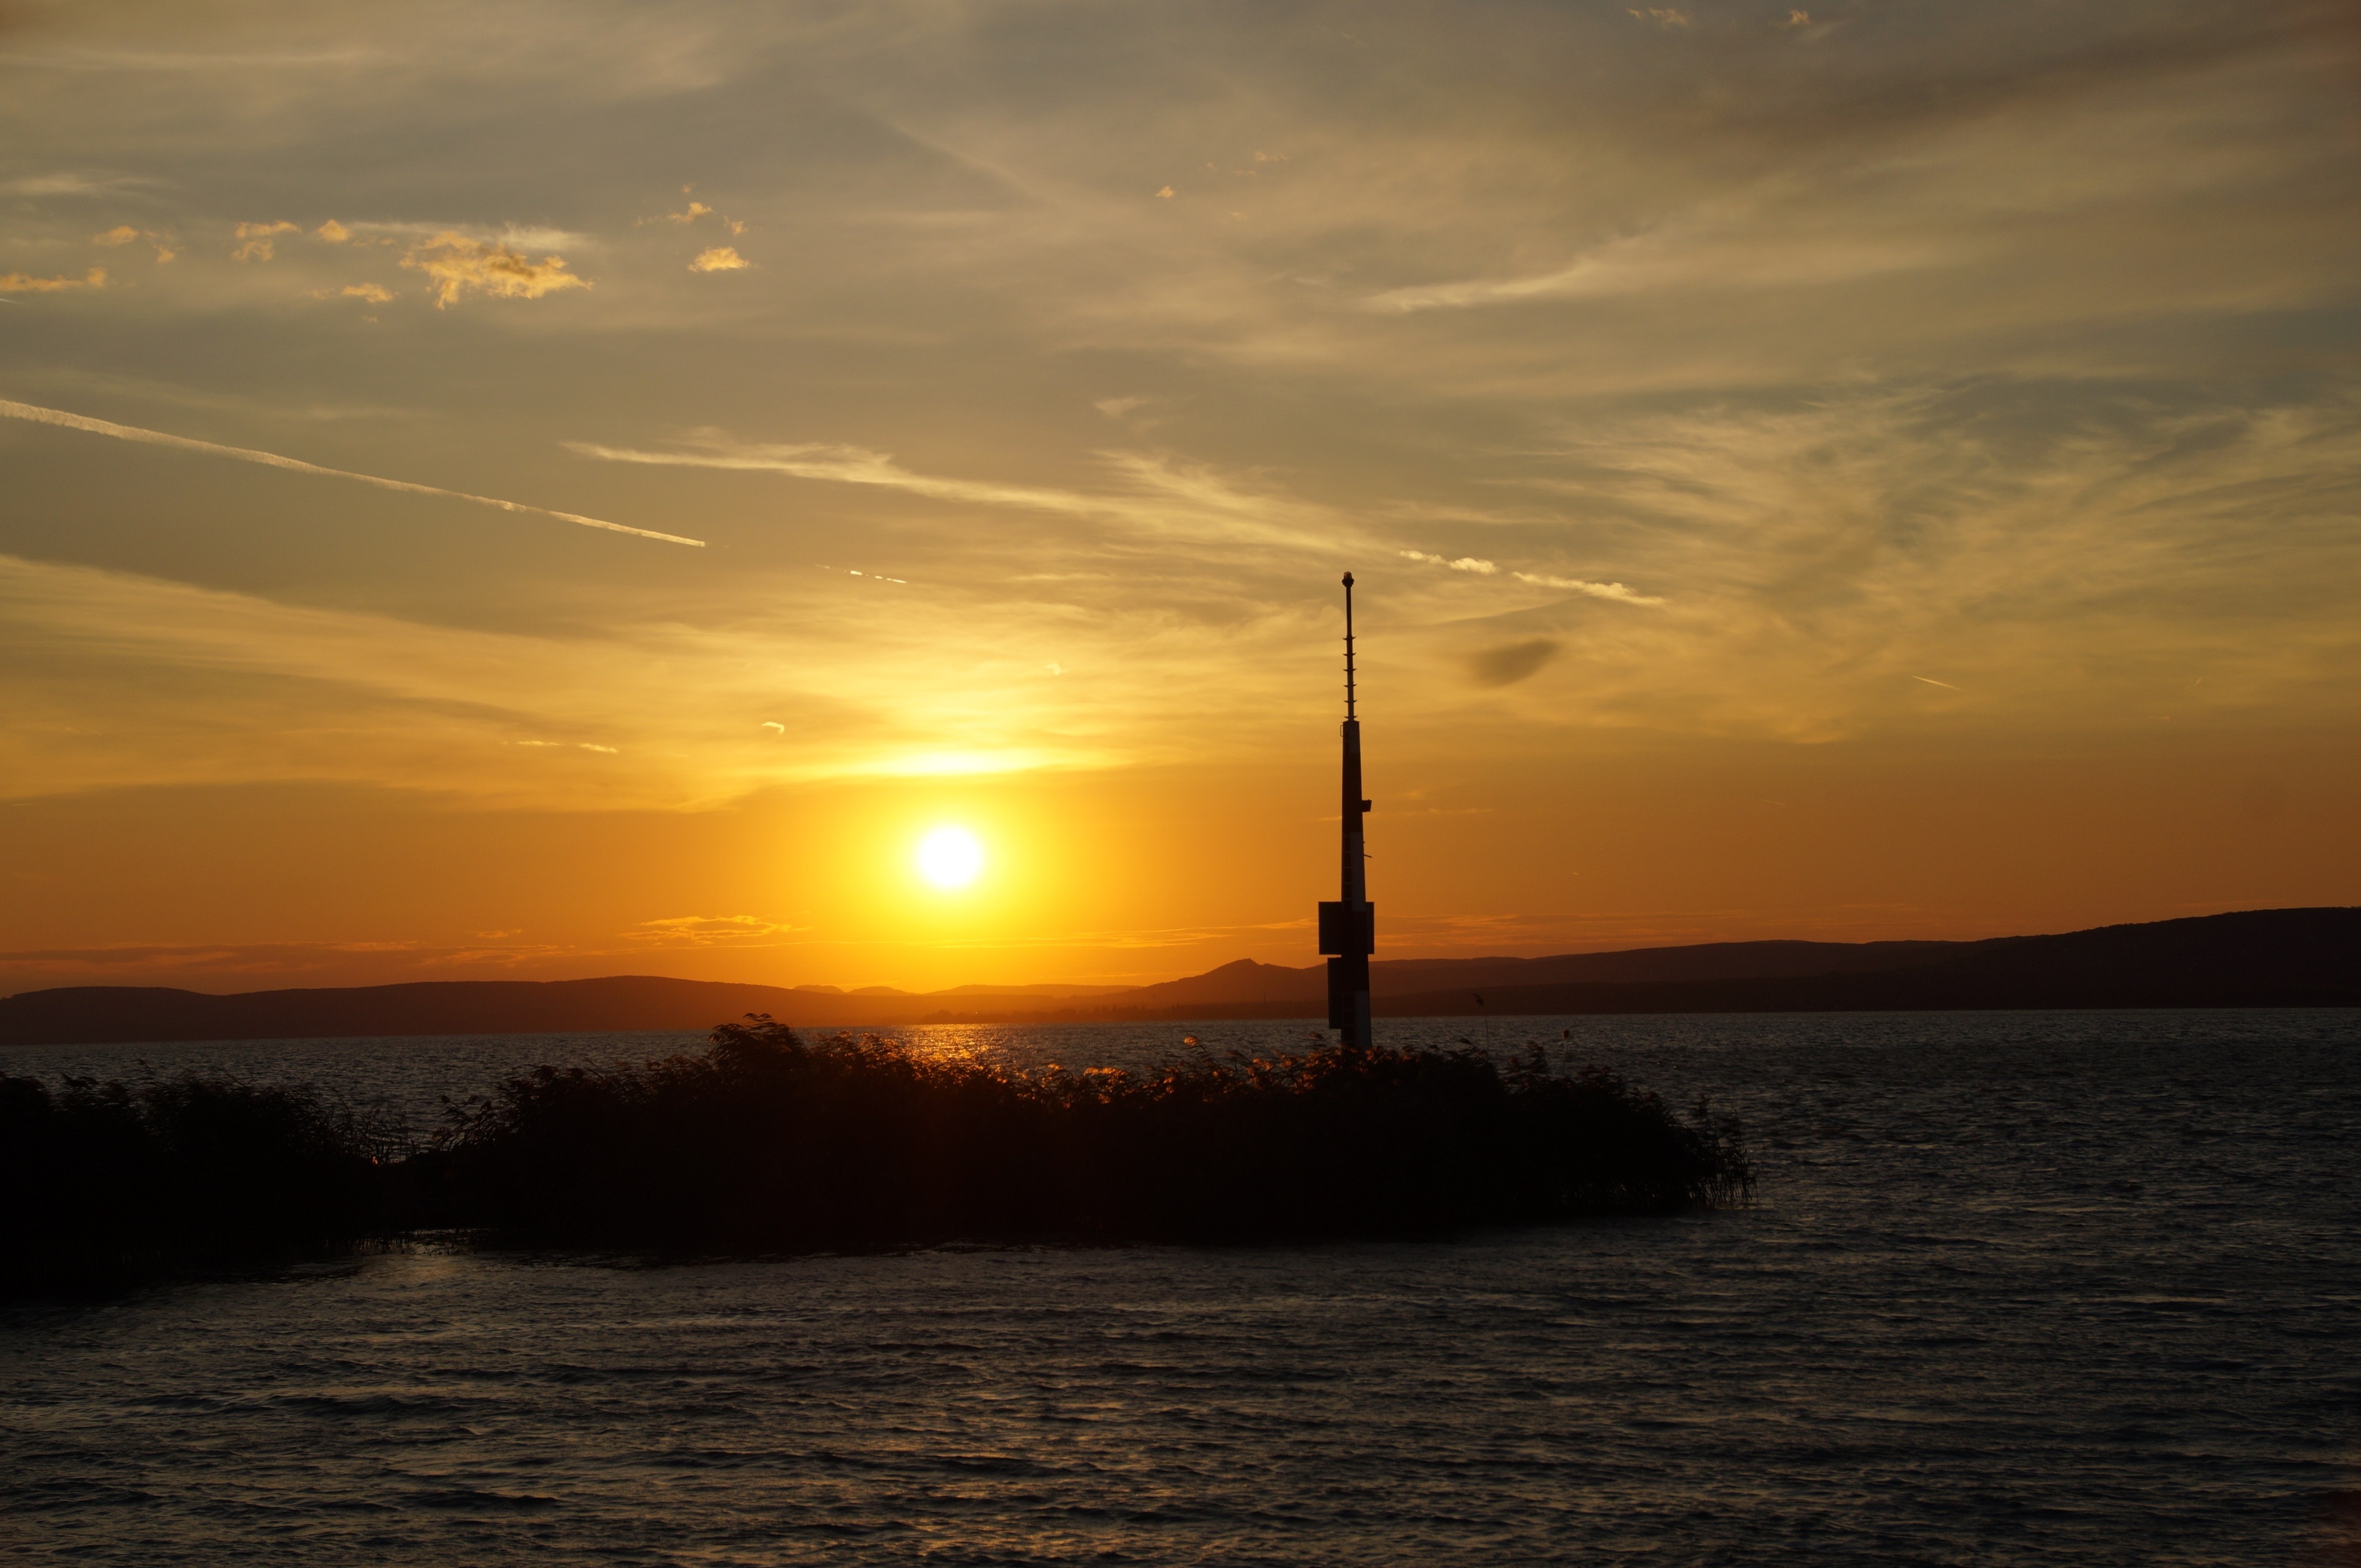
beach, sea, coast, ocean, horizon, cloud, lighthouse, sun, sunrise, sunset, sunlight, morning, shore, wave, lake, dawn, dusk, evening, twilight, tower, bay, balaton, afterglow, evening sky